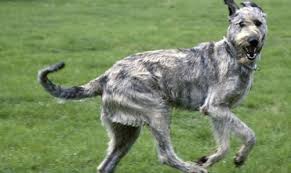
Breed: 224-n000039-Irish_wolfhound